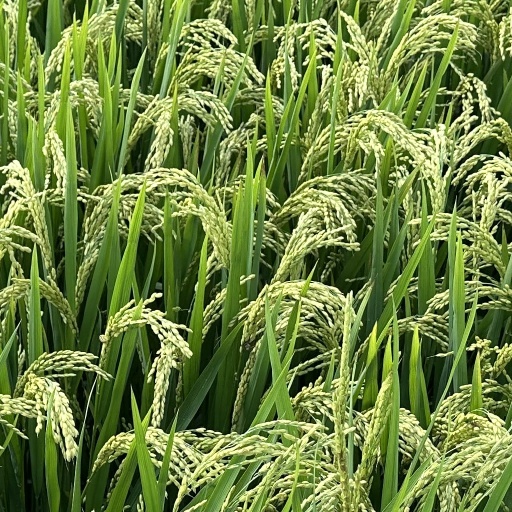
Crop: rice